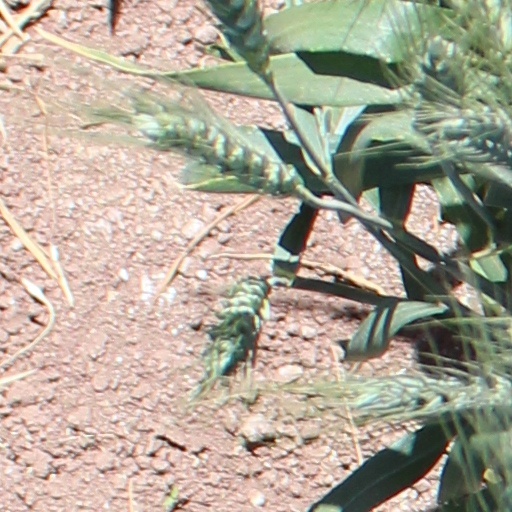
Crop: wheat